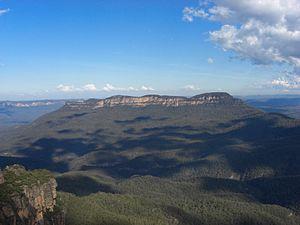
Les montagnes bleues en Australie